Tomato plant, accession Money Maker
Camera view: tilt-top (135 deg); turntable rotation: 210 degrees
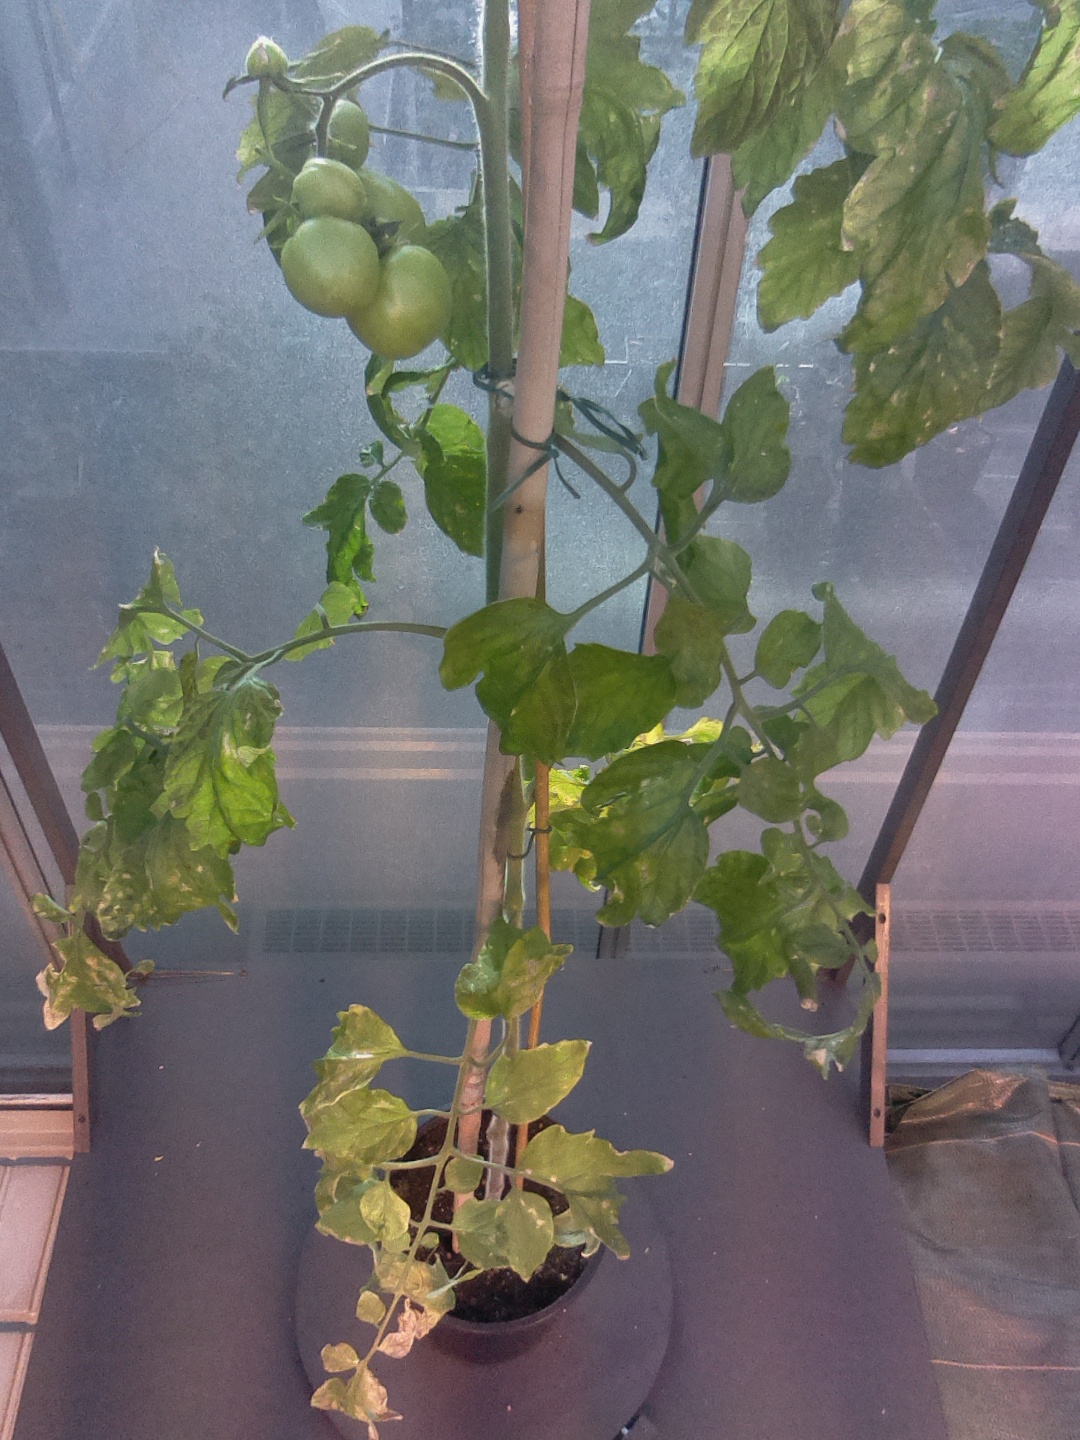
BBCH growth stage 78: 80% -90% of final fruit size